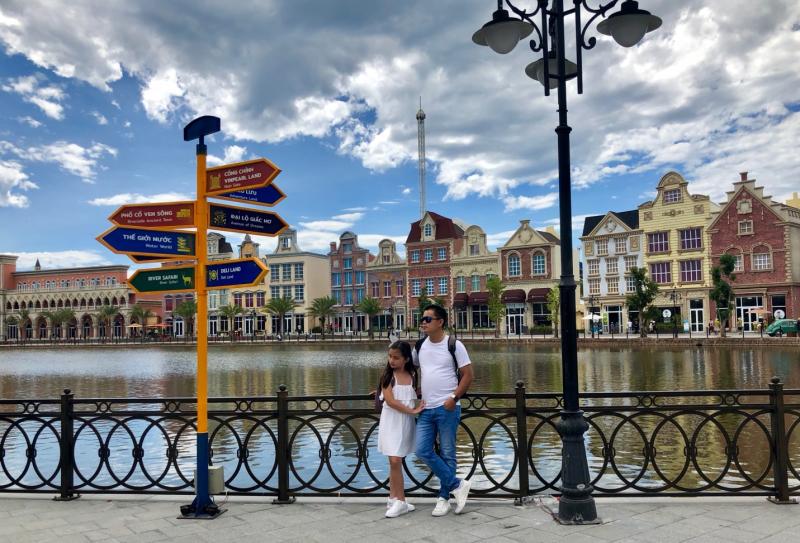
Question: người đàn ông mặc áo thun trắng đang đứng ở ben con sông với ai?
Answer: với một bé gái mặc đầm màu trắng